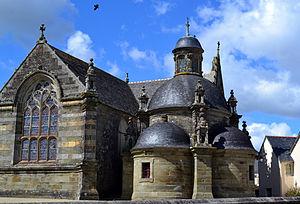
Eglise Saint-Germain de Pleyben, Finistère, Bretagne